Darwen (UK Parliament constituency)

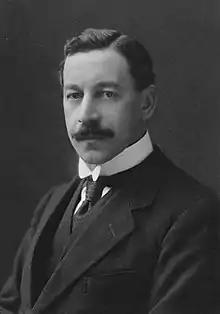
Sir H. Samuel

A General election was due to take place before the end of 1940, but was postponed due to the Second World War. By 1939, the following candidates had been selected to contest this constituency;